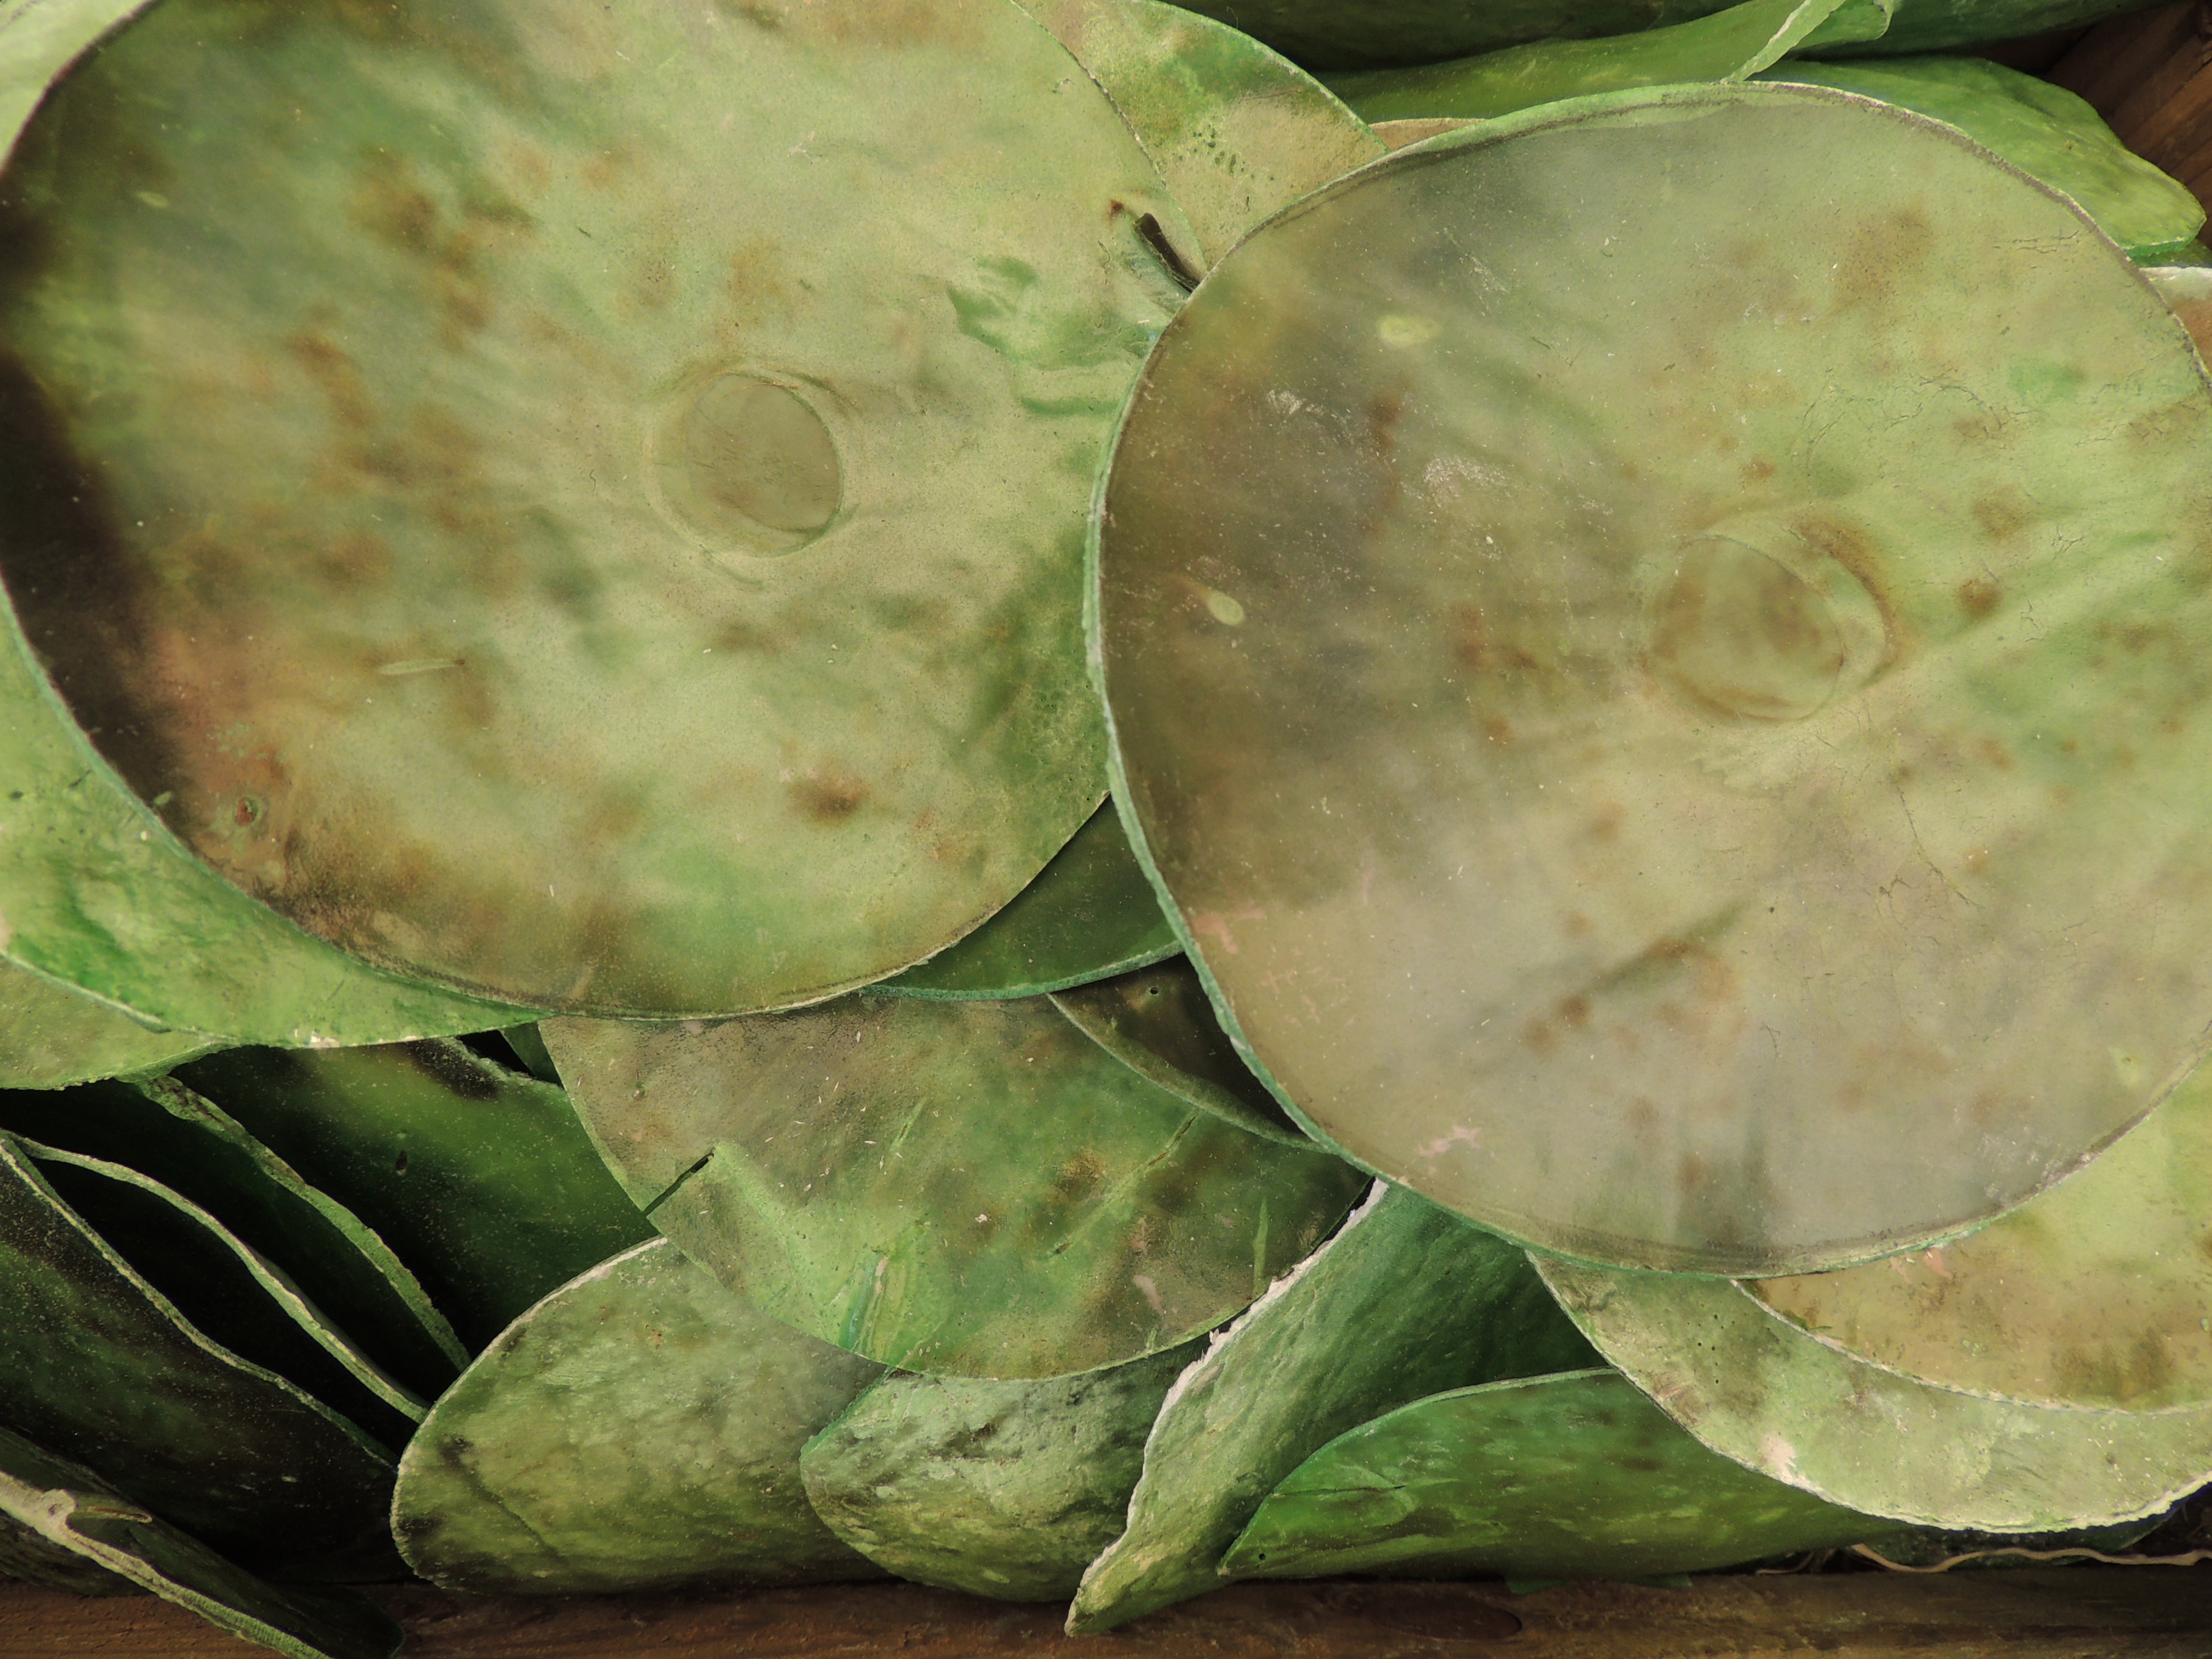
plant, fruit, leaf, flower, food, green, produce, vegetable, botany, flora, water lily, leaves, flowering plant, land plant, water sheets